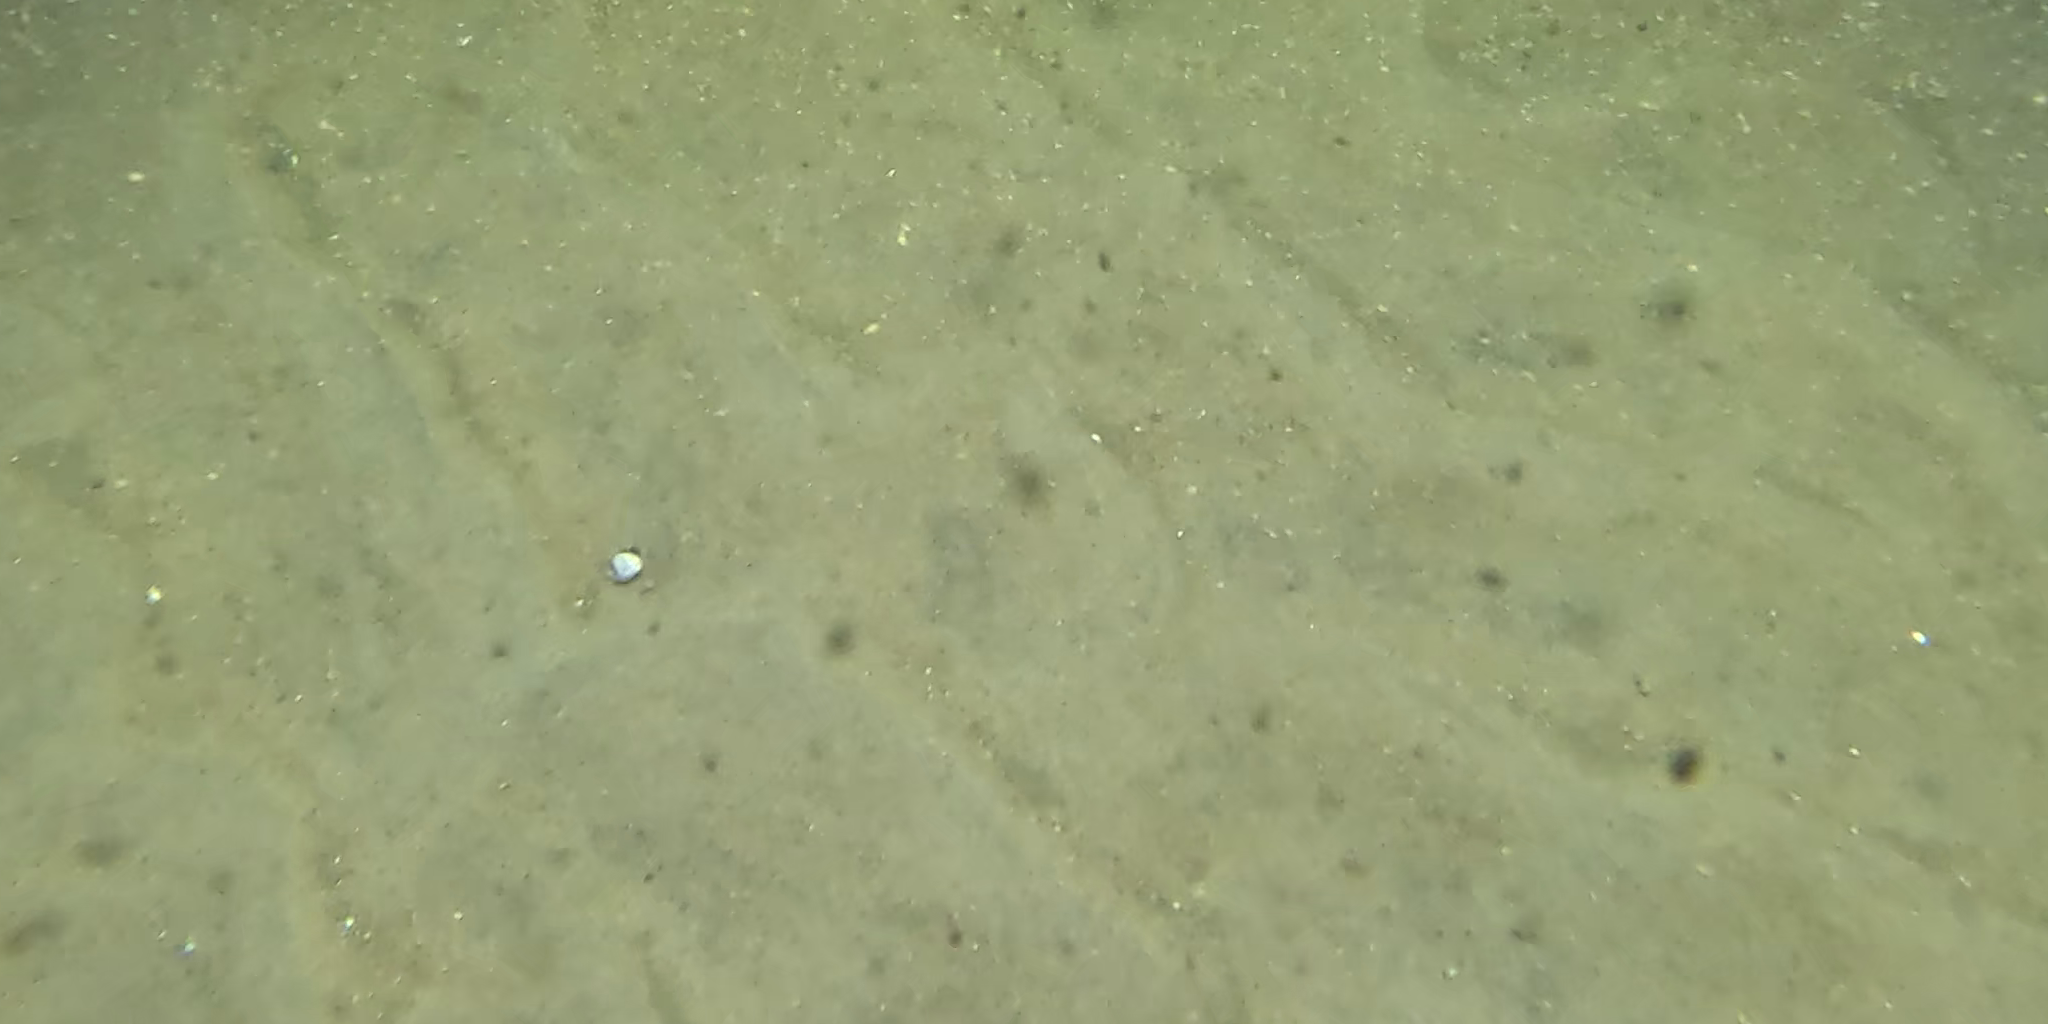
Seabed habitat: sand